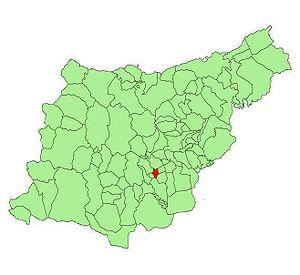
Altzaga en basque et officiellement ou Alzaga en espagnol est une commune du Guipuscoa dans la communauté autonome du Pays basque en Espagne. Elle se situe dans la partie centre-sud du Guipuscoa et fait partie de la comarque de Goierri.